Luís Carlos (footballer, born June 1987)

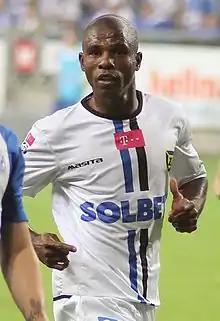
Luís Carlos with Zawisza Bydgoszcz

Luís Carlos Eneas da Conceição Lima (born 15 June 1987), known as just Luís Carlos, is a Brazilian former professional footballer who played as a winger.